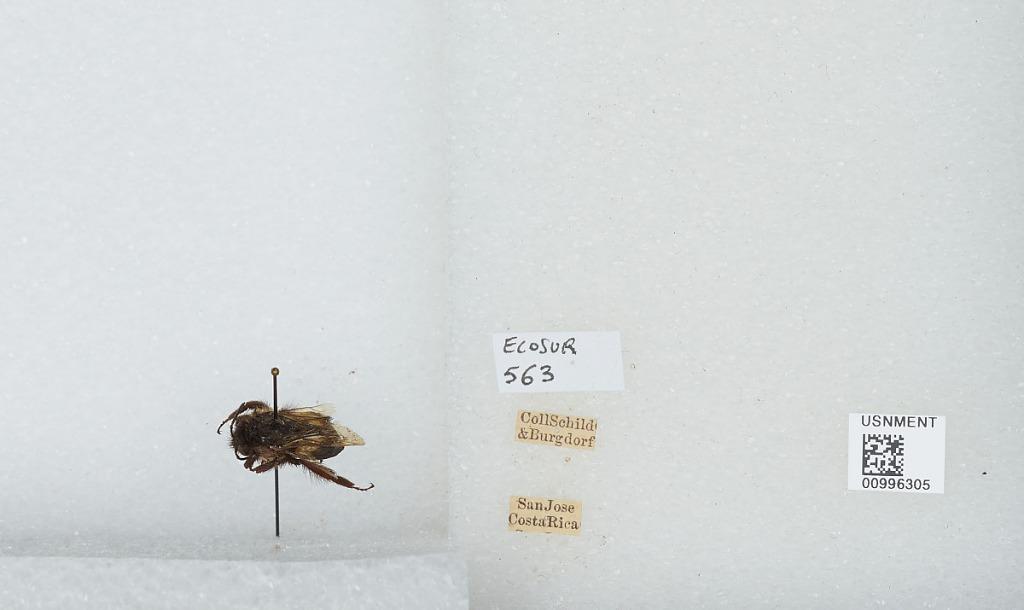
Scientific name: Bombus (Pyrobombus) ephippiatus (Say)
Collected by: Schild & Burgdorf
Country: Costa Rica
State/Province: San Jose
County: San Jose
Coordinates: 9.93, -84.08